Thonburirom Park

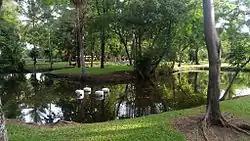

Thonburirom Park, widely known as Suan Thon (สวนธน), is the first public park in Thonburi, Bangkok, Thailand. The park offers rare open public space, trees, and playgrounds. It has a total land area of 63 rai (ไร่) and is located along Puttabucha Road, Bang Mod, Thung Kru district. The park is situated near the district's public library and behind King Mongkut’s University of Technology Thonburi (KMUTT). It is open daily 05:00–21:00.